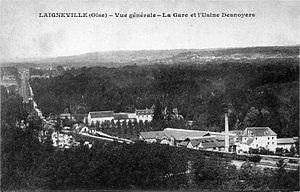
La gare vue dans son ensemble à côté de l'Usine Desnoyers.
La gare de Laigneville est une gare ferroviaire française de la ligne de Paris-Nord à Lille, située sur le territoire de la commune de Laigneville, dans le département de l'Oise en région Hauts-de-France.
Laigneville est une commune française située dans le département de l'Oise en région Hauts-de-France. Ses habitants sont appelés les Laignevillois et les Laignevilloises.